Marco Polo Bridge incident

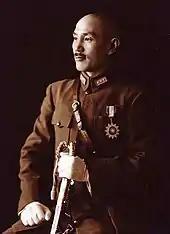
Generalissimo Chiang Kai-shek, Allied Commander-in-Chief in the China theater between 1942 and 1945

By July 1937, Japan had expanded its forces in China to an estimated 7,000 to 15,000 men, mostly along the railways. This number of men, and the amount of concomitant matériel, was several times the size of the detachments deployed by the European powers, and greatly in excess of the limits set by the Boxer Protocol. By this time, the Imperial Japanese Army had already surrounded Beijing and Tianjin.